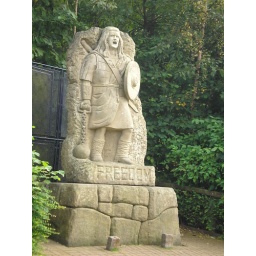
This is the Braveheart Monument, at the base of the William Wallace monument in Stirling.  Yes, that is a statue of Mel Gibson.